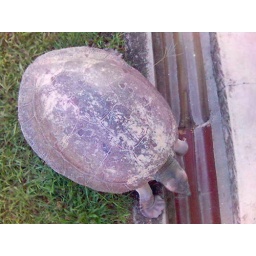
Above view of a tuntung I found on a beach in Kemaman. Later being sent to Cherating turtle sanctuary.